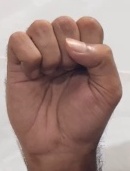
ASL sign: S